Oakey, Queensland

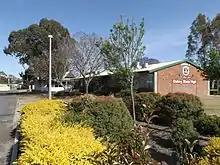
Oakey State High School, 2014

In January 2011 the Oakey Creek flooded, impacting 120 homes and businesses. In 2014 a Flood Early Warning System was installed upstream.